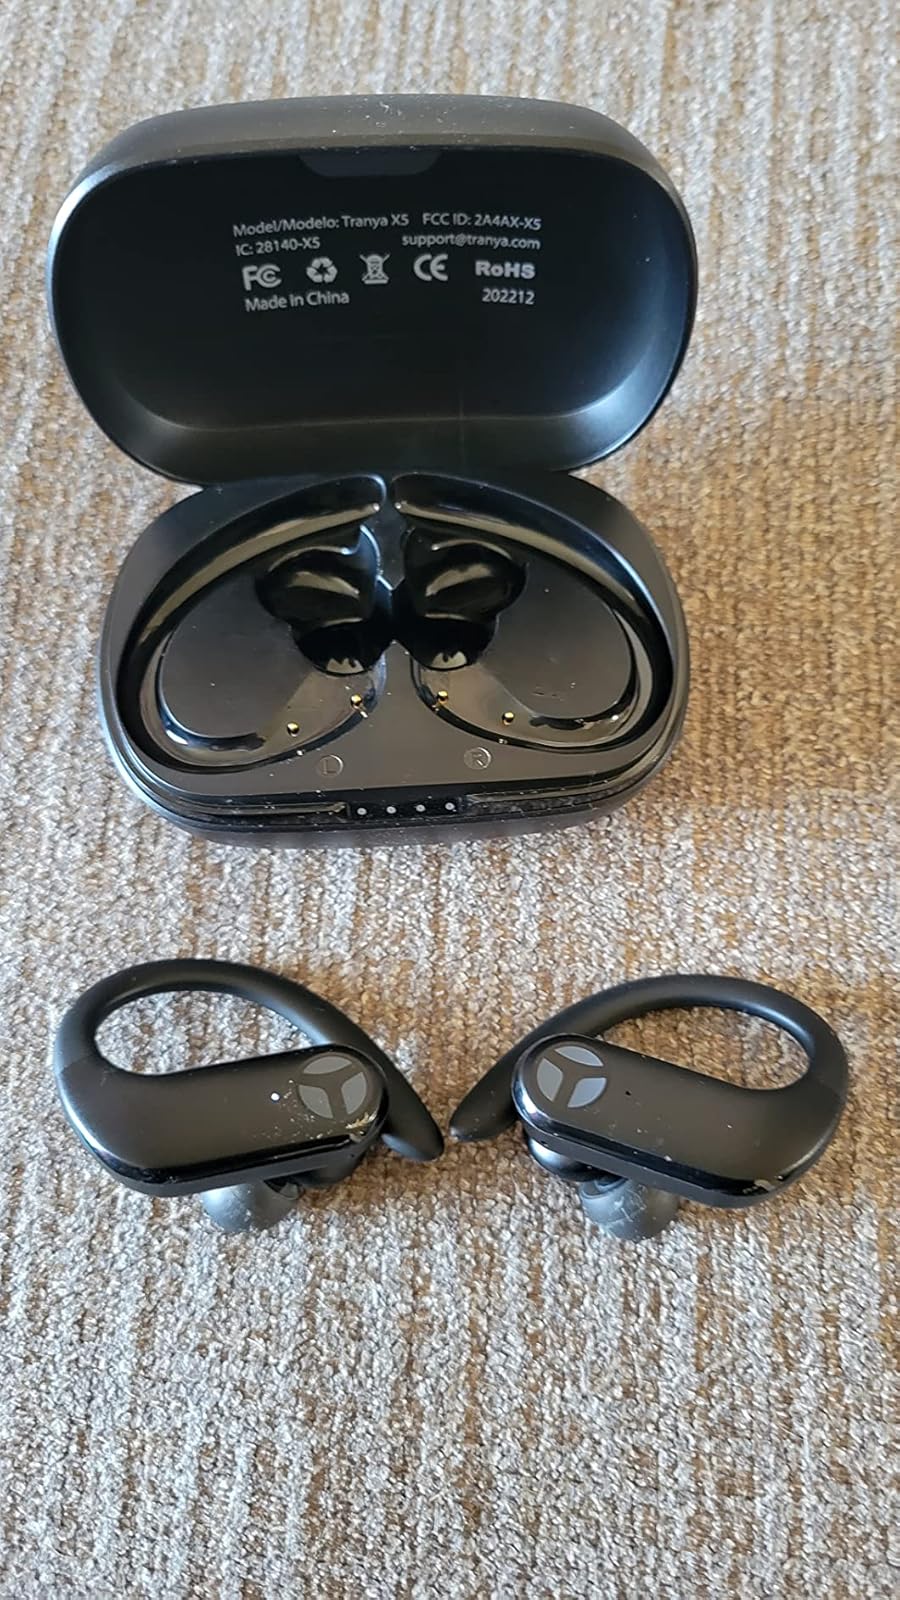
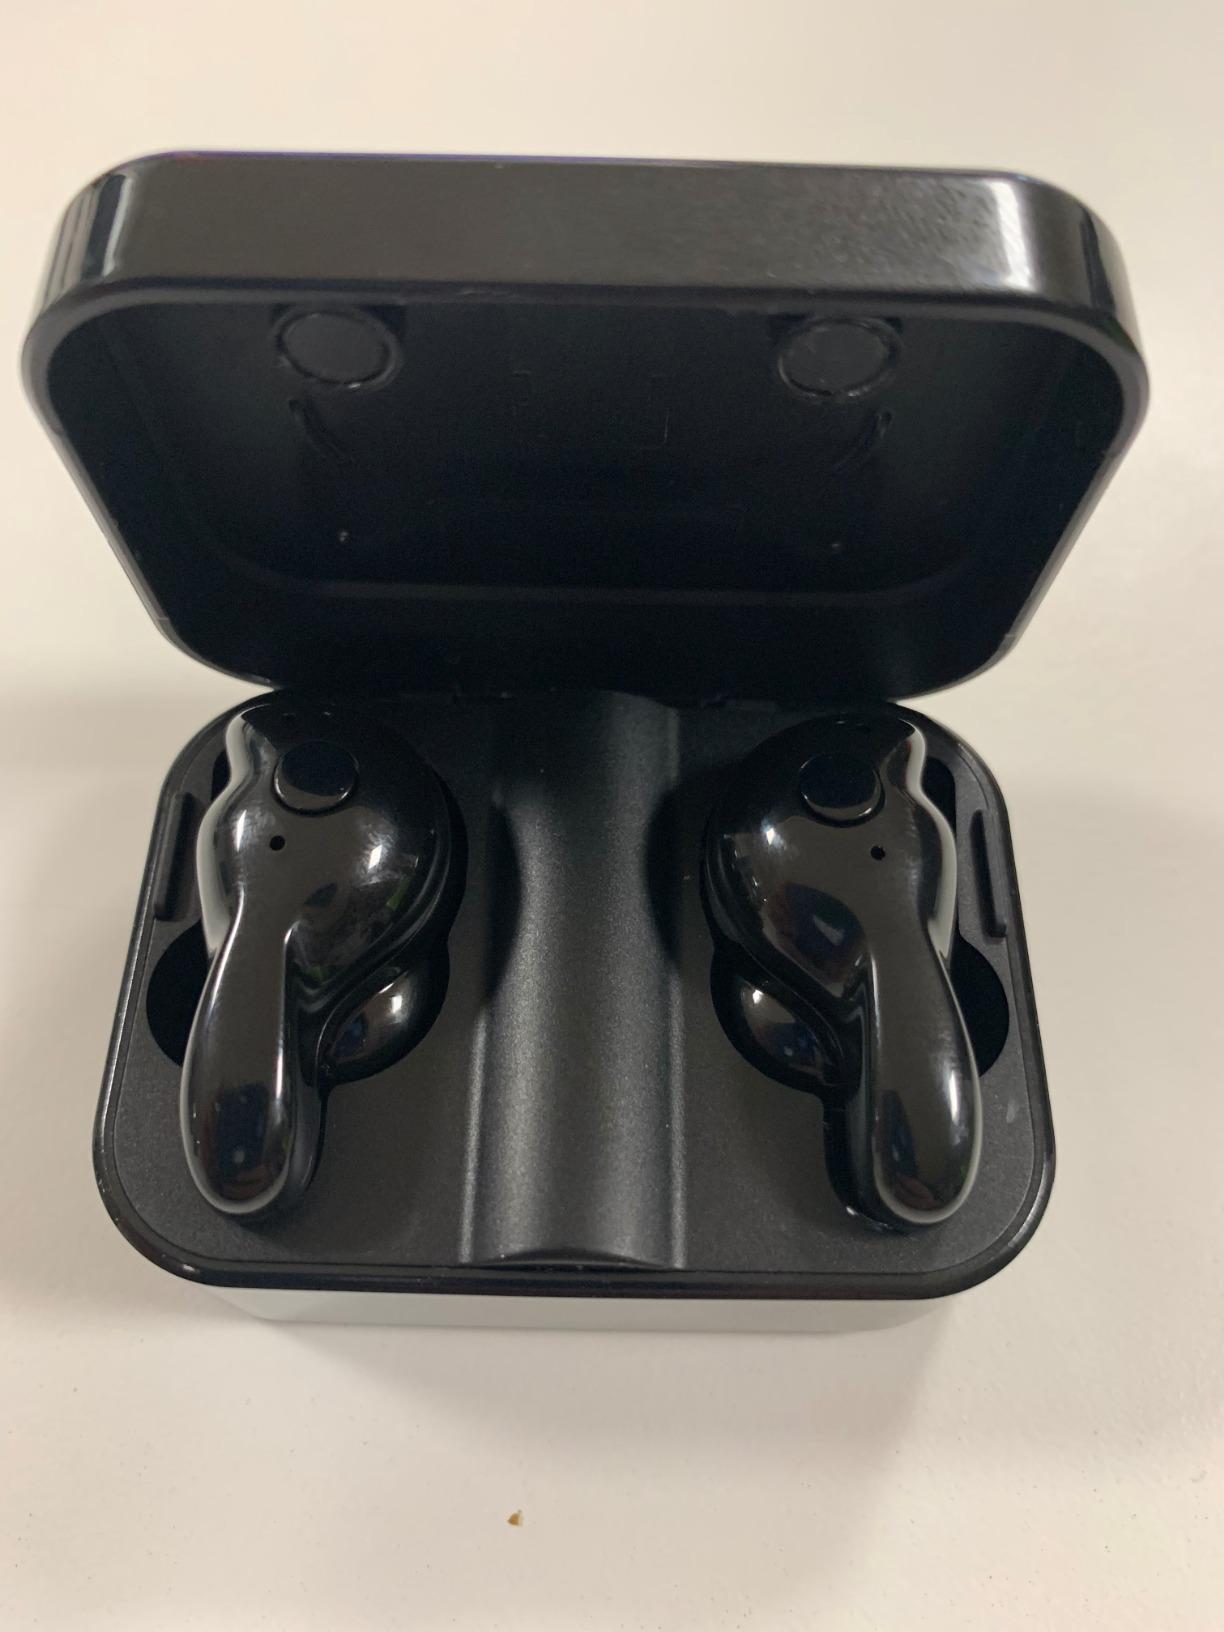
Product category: earbuds
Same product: no